Order of Liberty

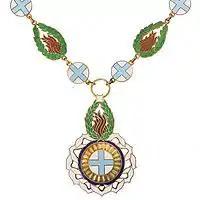
Chain of the Order of Liberty

The Order of Liberty, or the Order of Freedom, is a Portuguese honorific civil order that distinguishes relevant services to the cause of democracy and freedom, in the defense of the values of civilization and human dignity. The order was created in 1976, after the Carnation Revolution of 1974 in which the corporatist authoritarian "Estado Novo" regime of António de Oliveira Salazar and Marcello Caetano was deposed. The Grand Collar can also be given by the President of Portugal to former Heads of State and others whose deeds are of an extraordinary nature and particular relevance to Portugal, making them worthy of such a distinction. This can include political acts, physical acts of defense for Portugal, or the good representation of Portugal in other countries.